Azurite (pigment)

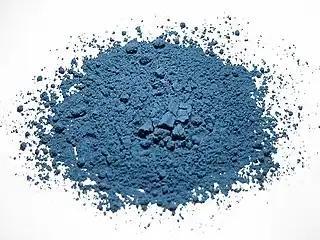
A photo of the azurite pigment after it has been ground.

Azurite is a naturally occurring mineral found particularly in copper-mining areas of the world. It is often found with malachite, a green basic carbonate of copper. There is evidence that azurite has been used since the dawn of modern civilization, dating back to the Fourth Dynasty in Egypt. For much of its history, azurite was used more frequently than ultramarine, despite ultramarine being held in higher esteem. During the Middle Ages and Renaissance, the two were closely related as azurite would often be used as an under-paint for ultramarine, possibly to lower costs as ultramarine was the more expensive pigment of the two.